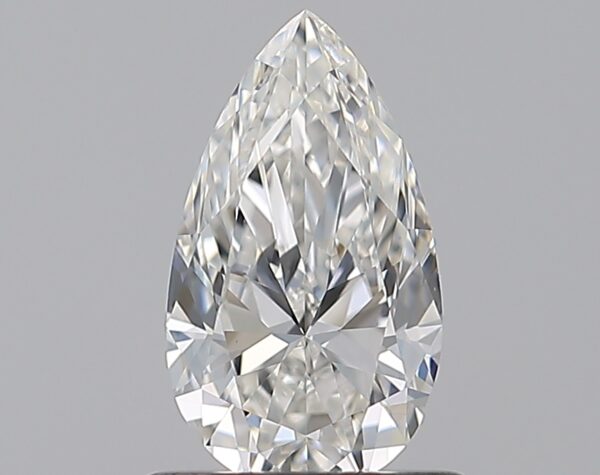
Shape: pear
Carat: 0.72
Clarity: VS2
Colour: D
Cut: EX
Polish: EX
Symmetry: VG
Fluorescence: VS
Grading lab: GIA
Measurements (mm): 8.23 x 4.72 x 2.96